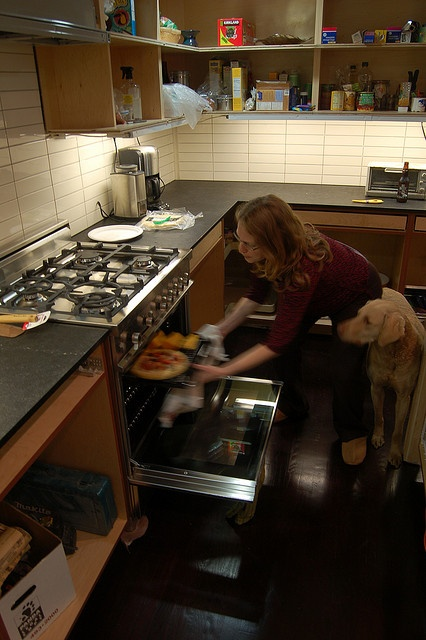
a dog looking at a woman check on a pizza in the oven
A woman betting a pan with food out of an oven.
A woman putting something in an oven while her dog watches.
A woman and dog are looking at food in the oven.
A woman is pulling food out of an oven